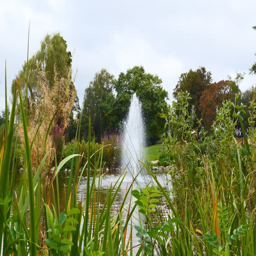
fountain in the pond of the park